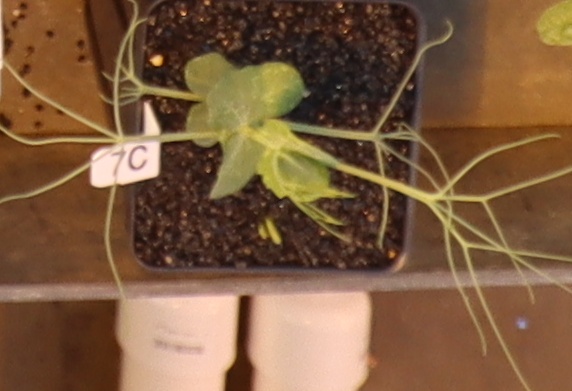
Label: Field Pea